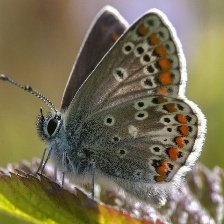
Species: BROWN ARGUS
Butterfly family (ImageNet category): lycaenid_butterfly